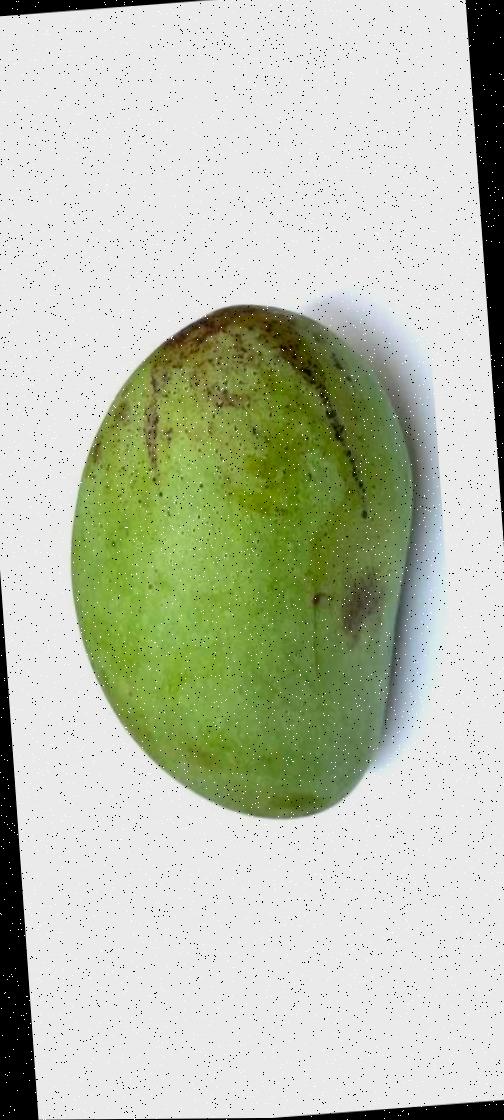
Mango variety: Fazli Shurmai